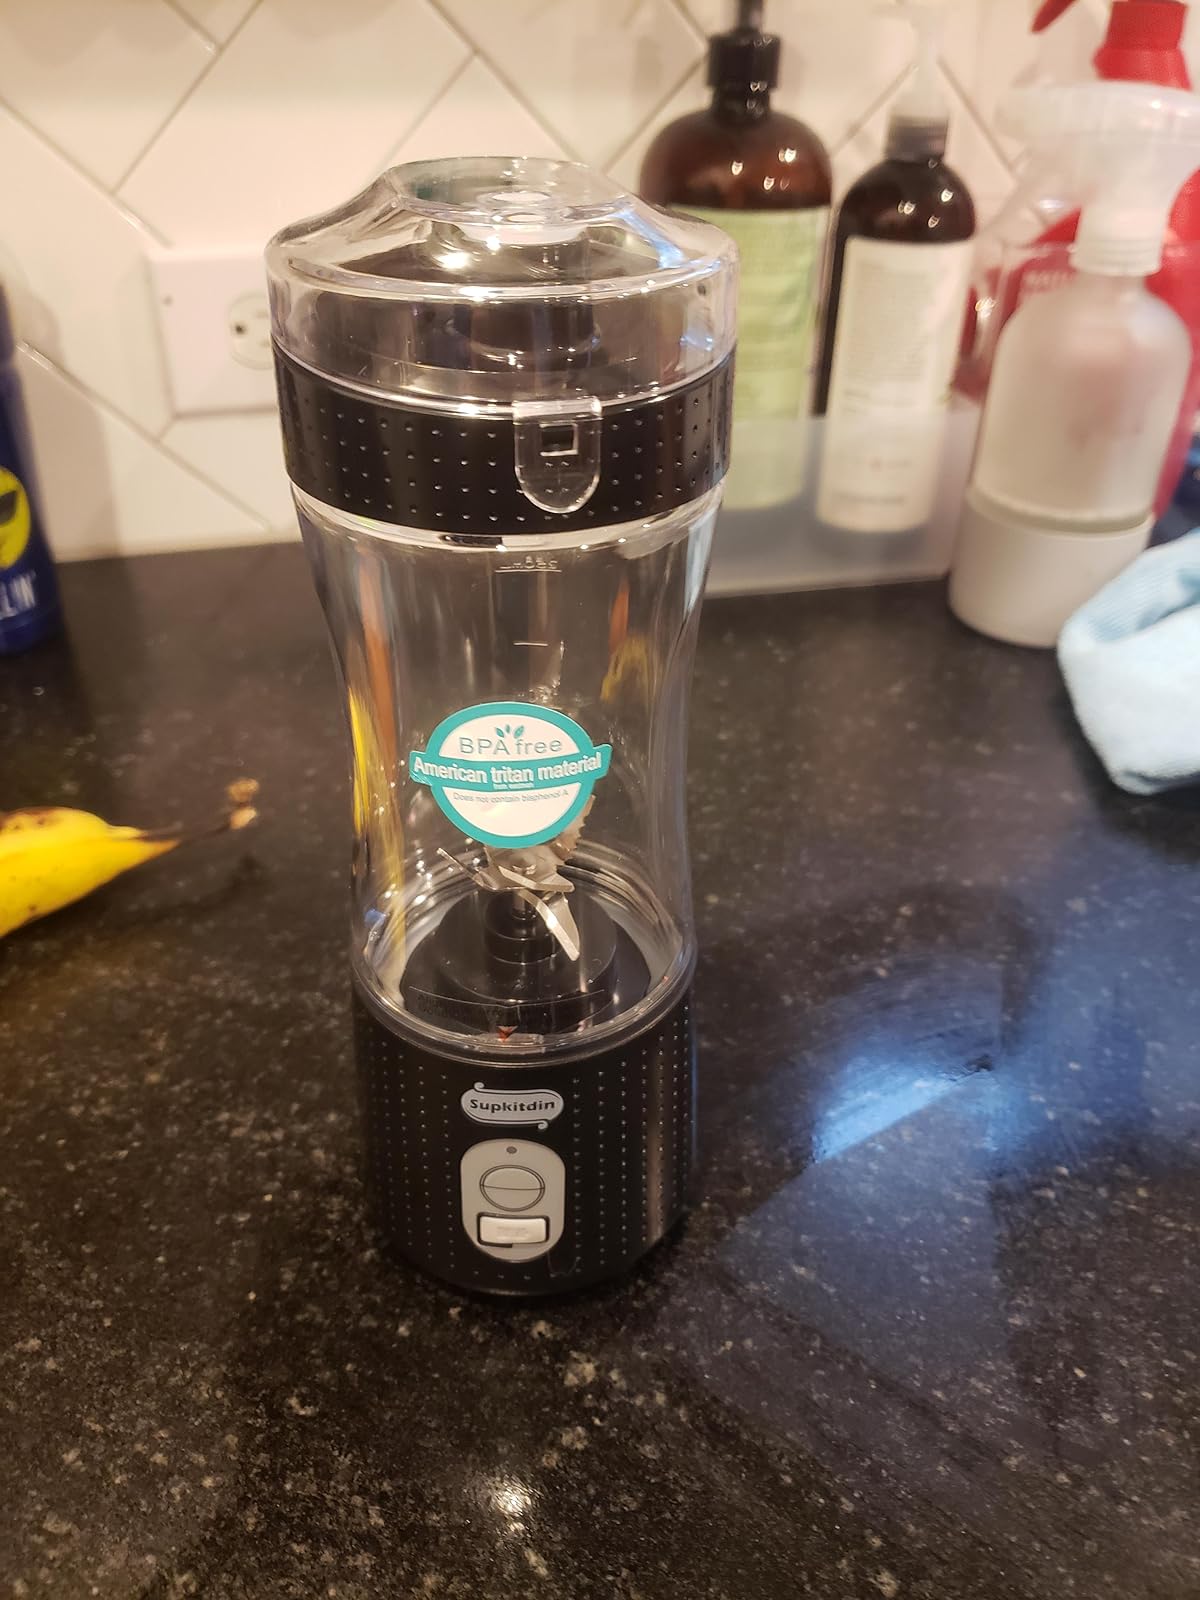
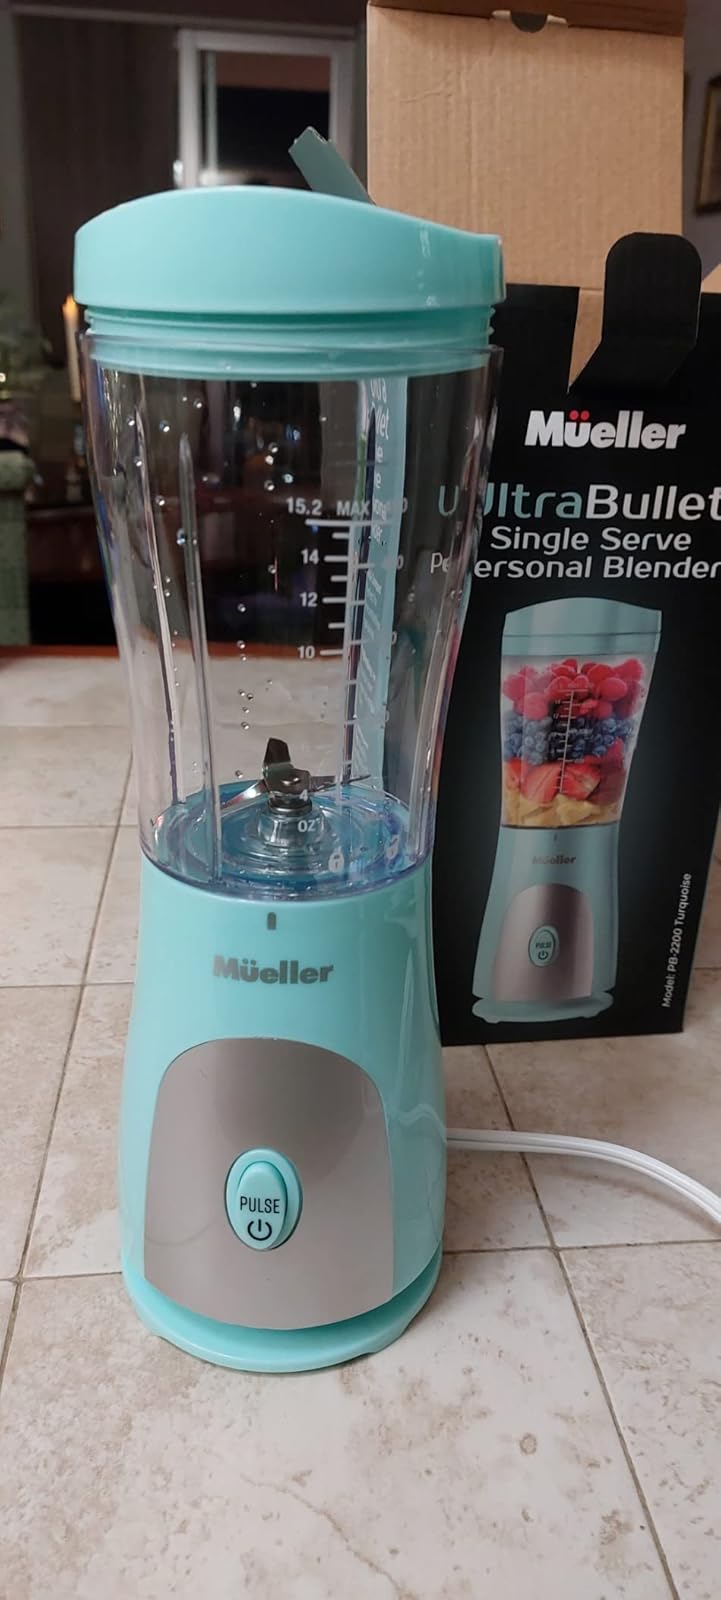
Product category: items_blender
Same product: no